Victor Vifquain

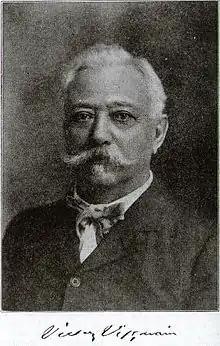

Jean-Baptiste Victor Vifquain (May 20, 1836 – January 7, 1904) was a Belgian-born veteran of the American Civil War and the Spanish–American War. He was awarded the Medal of Honor for capturing a Confederate flag during the Battle of Fort Blakeley. Following the Civil War, Vifquain was appointed as US consul to Colombia and was inducted into the Order of the Double Dragon for rendering aid to Chinese citizens.